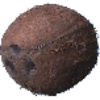
Label: Cocos 1